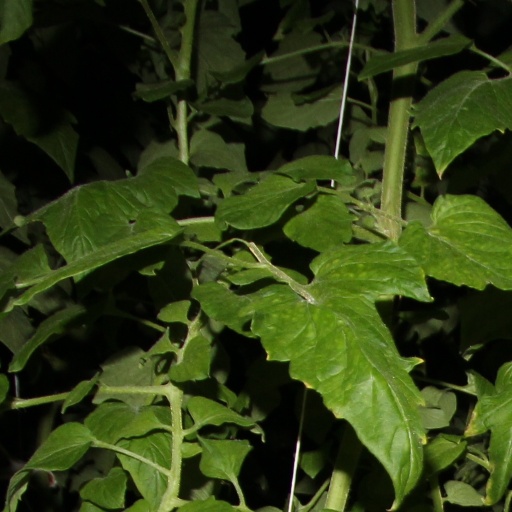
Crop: tomato